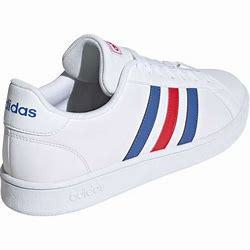
Brand: Adidas
Model: Grand Court Base